Describe the emotion expressed in this image:  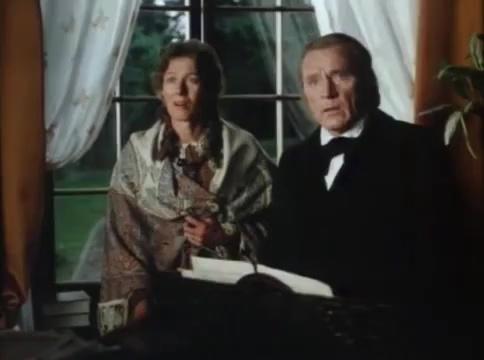
This person displays Suffering, valence and arousal with low intensity.